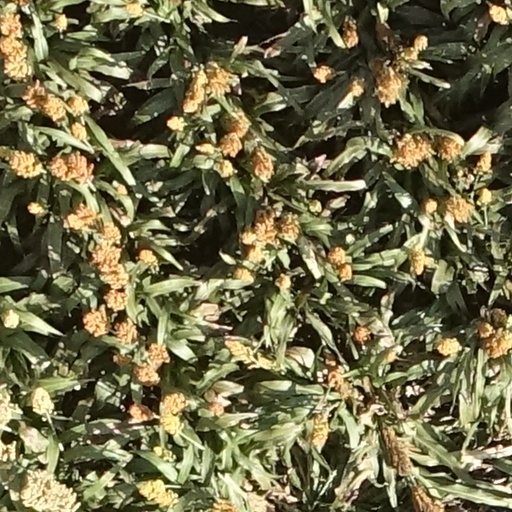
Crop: sorghum